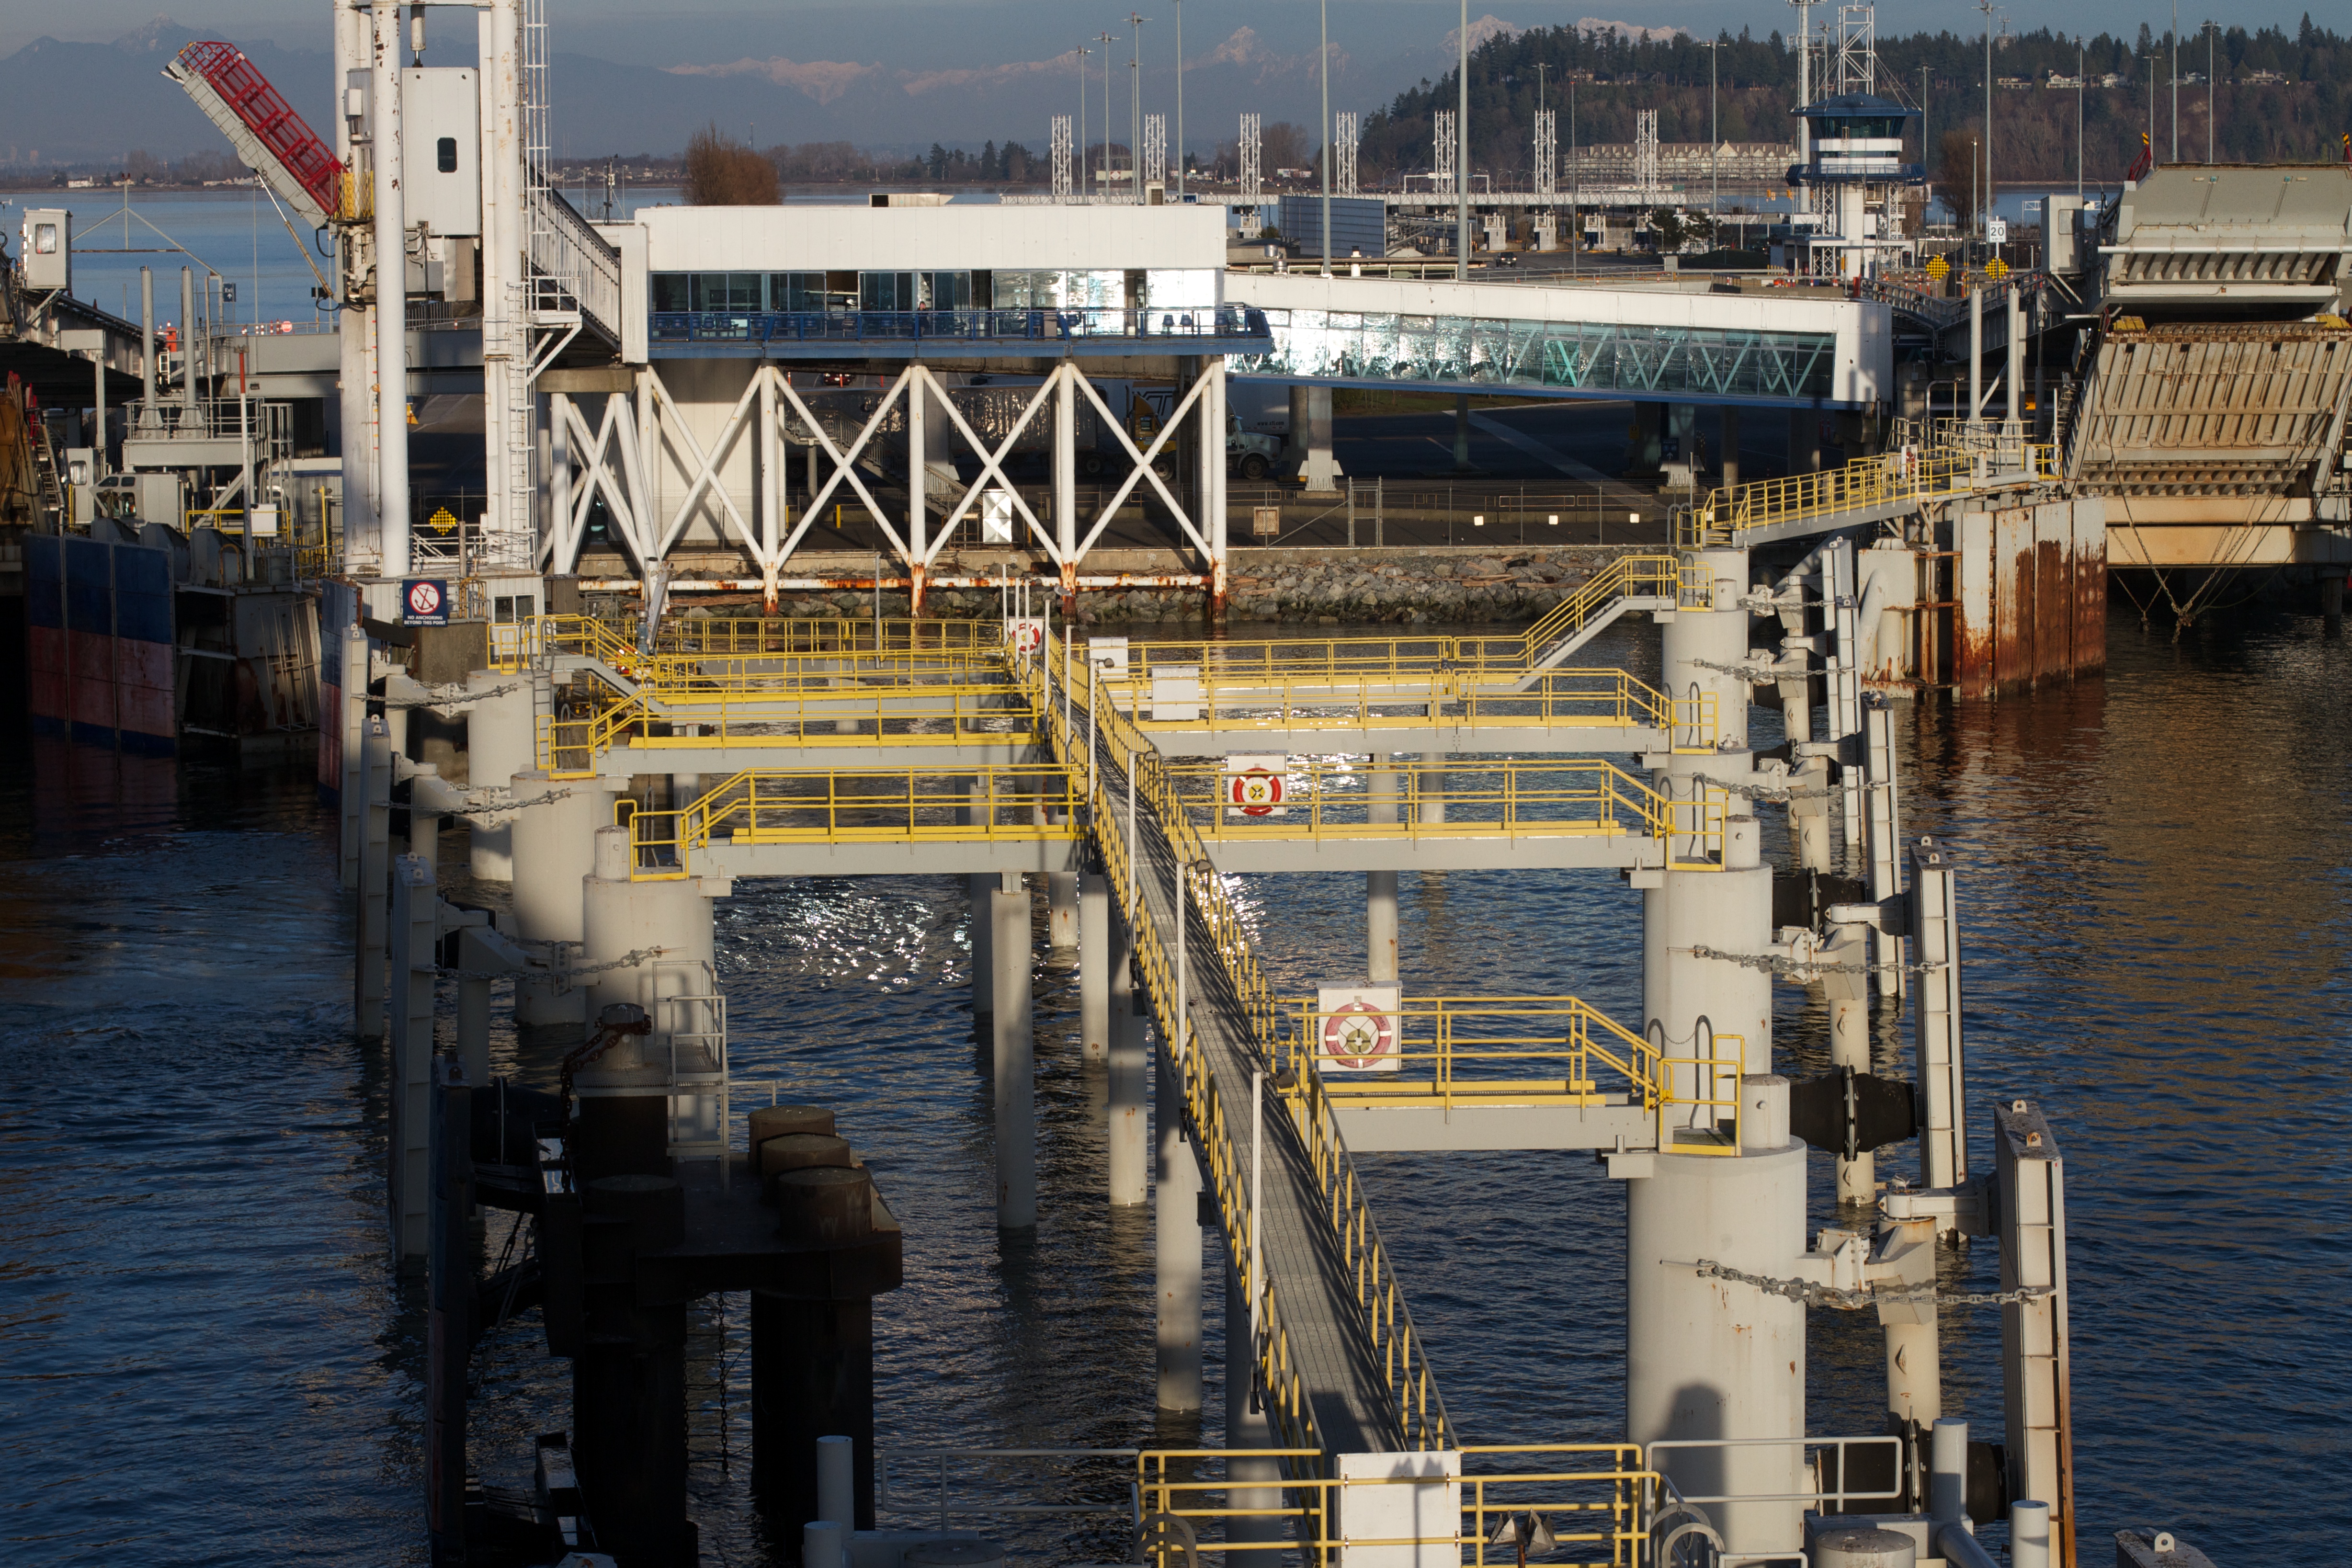
dock, boat, pier, canal, ship, transport, reflection, vehicle, harbor, marina, port, cargo ship, waterway, ferry, infrastructure, channel, watercraft, passenger ship, freight transport